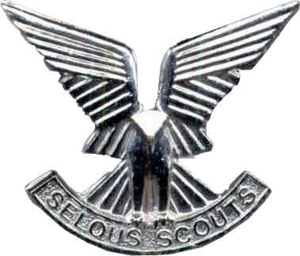
Les Selous Scouts furent un régiment très particulier, unité spéciale de la Rhodesian Army fondée en 1973 et dissoute en 1980. Le nom est celui de Frederick Courtney Selous, chasseur, explorateur, aventurier célèbre en Afrique australe.